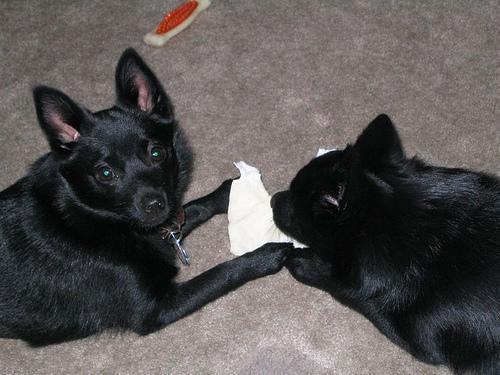
schipperke